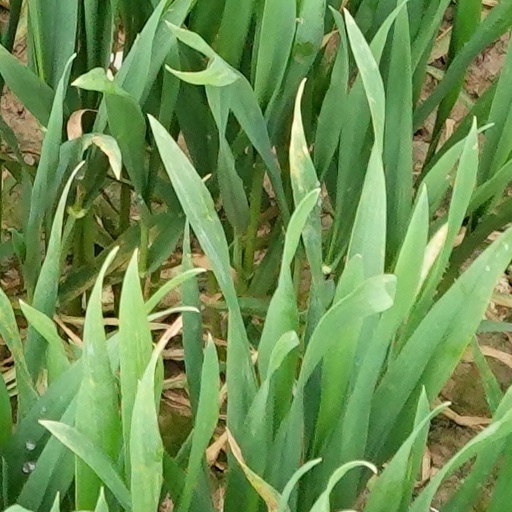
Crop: wheat